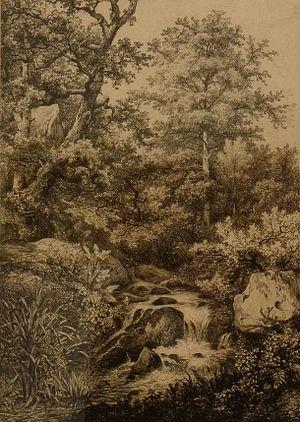
Ruisseau, d'Eugène Stanislas Alexandre Bléry (1805-1886), eau-forte, 1866, Cabinet des estampes et des dessins de Strasbourg.